Álvaro Siza Vieira

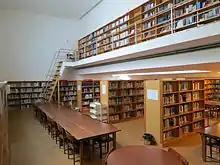
Library of the Escola Superior de Educação de Setúbal, 1986–1994

In 1987, the dean of Harvard Graduate School of Design, the Spanish architect Rafael Moneo, organized the first show of Siza's work in the United States. In 1992, he was awarded with the renowned Pritzker Prize for the renovation project that he coordinated in the Chiado area of Lisbon, a historic commercial sector that was all but completely destroyed by fire in August 1988.